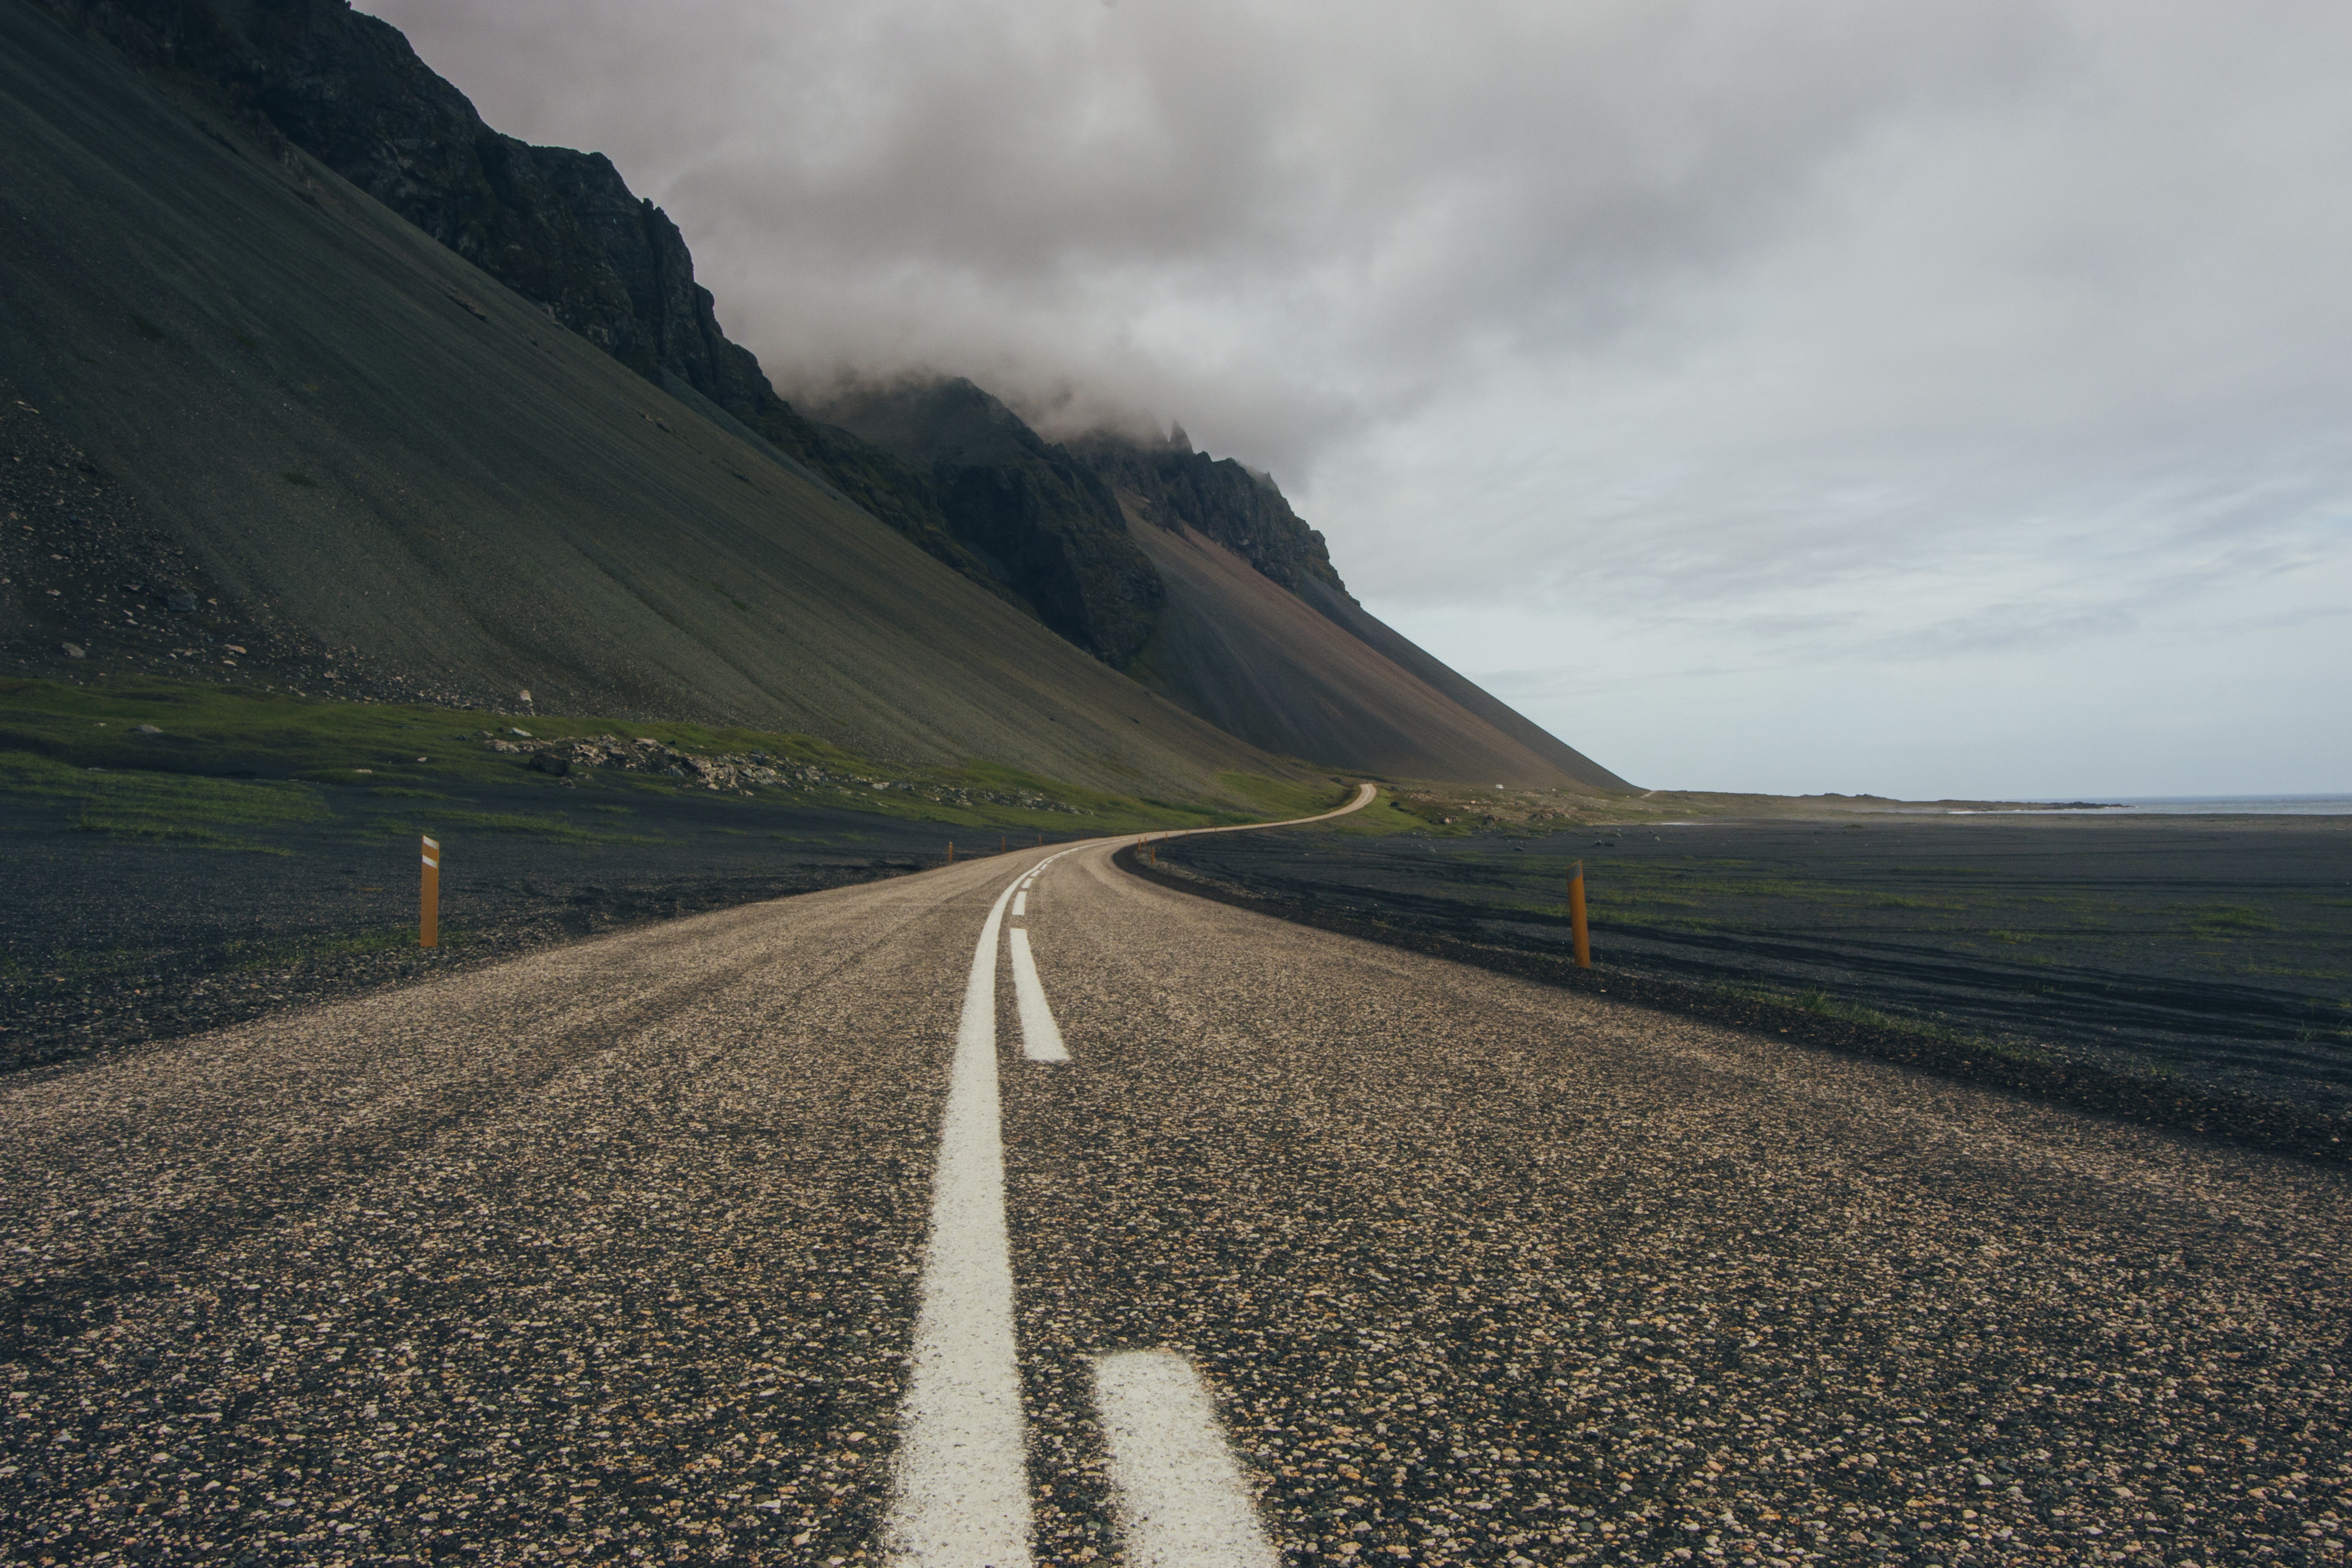
landscape, sea, coast, nature, horizon, mountain, cloud, road, street, field, morning, hill, highway, wind, asphalt, travel, freeway, rural, direction, curve, journey, scenery, empty, reservoir, trip, route, road trip, infrastructure, plateau, way, destination, rural area, atmospheric phenomenon, mountainous landforms